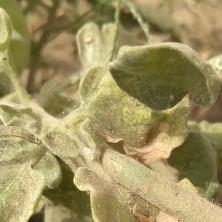
Crop: Tomato
Condition: mite-d